Monamy Swaine

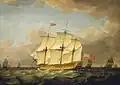
Swaine's " The 'Victory' Leaving the Channel in 1793" held by the National Maritime Museum

Monamy Swaine (c.1750–c.1800) was a British painter. His works are held in collections including the National Maritime Museum. His father was the artist Francis Swaine (c.1715-1782) and his mother, Mary, was the daughter of the artist Peter Monamy (1681-1749).